Steven Cojocaru

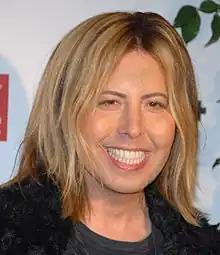
Steven Cojocaru in 2007

Steven Cojocaru (born July 4, 1962), is a Canadian television fashion critic. He was born in Montreal, Quebec to Romanian parents. Cojocaru started out as a magazine columnist and eventually began working on American television shows as a correspondent and interviewer, working on "Entertainment Tonight", "The Today Show", "The Insider" and "Access Hollywood".